Commentary on the Apocalypse

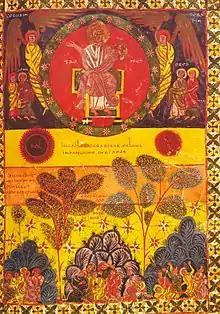
Morgan Beatus, f. 112: "The opening of the Sixth Seal": ""And I beheld when he had opened the sixth seal, and, lo, there was a great earthquake; and the sun became black as sackcloth of hair, and the moon became as blood"" (Revelation, 6.12)

The Commentary on the Apocalypse (Commentaria in Apocalypsin) is a Latin commentary on the biblical "Book of Revelation" written around 776 by the Spanish monk and theologian Beatus of Liébana (c. 730–after 785). The surviving texts differ somewhat, and the work is mainly famous for the spectacular illustrations in a group of illustrated manuscripts, mostly produced on the Iberian Peninsula over the following five centuries. There are 29 surviving illustrated manuscripts (many incomplete or fragments) dating from the 9th to the 13th centuries, as well as other unillustrated and later manuscripts. Significant copies include the Morgan, Saint-Sever, Gerona, Osma, Madrid (Vitr 14-1), and Tábara Beatus codices.